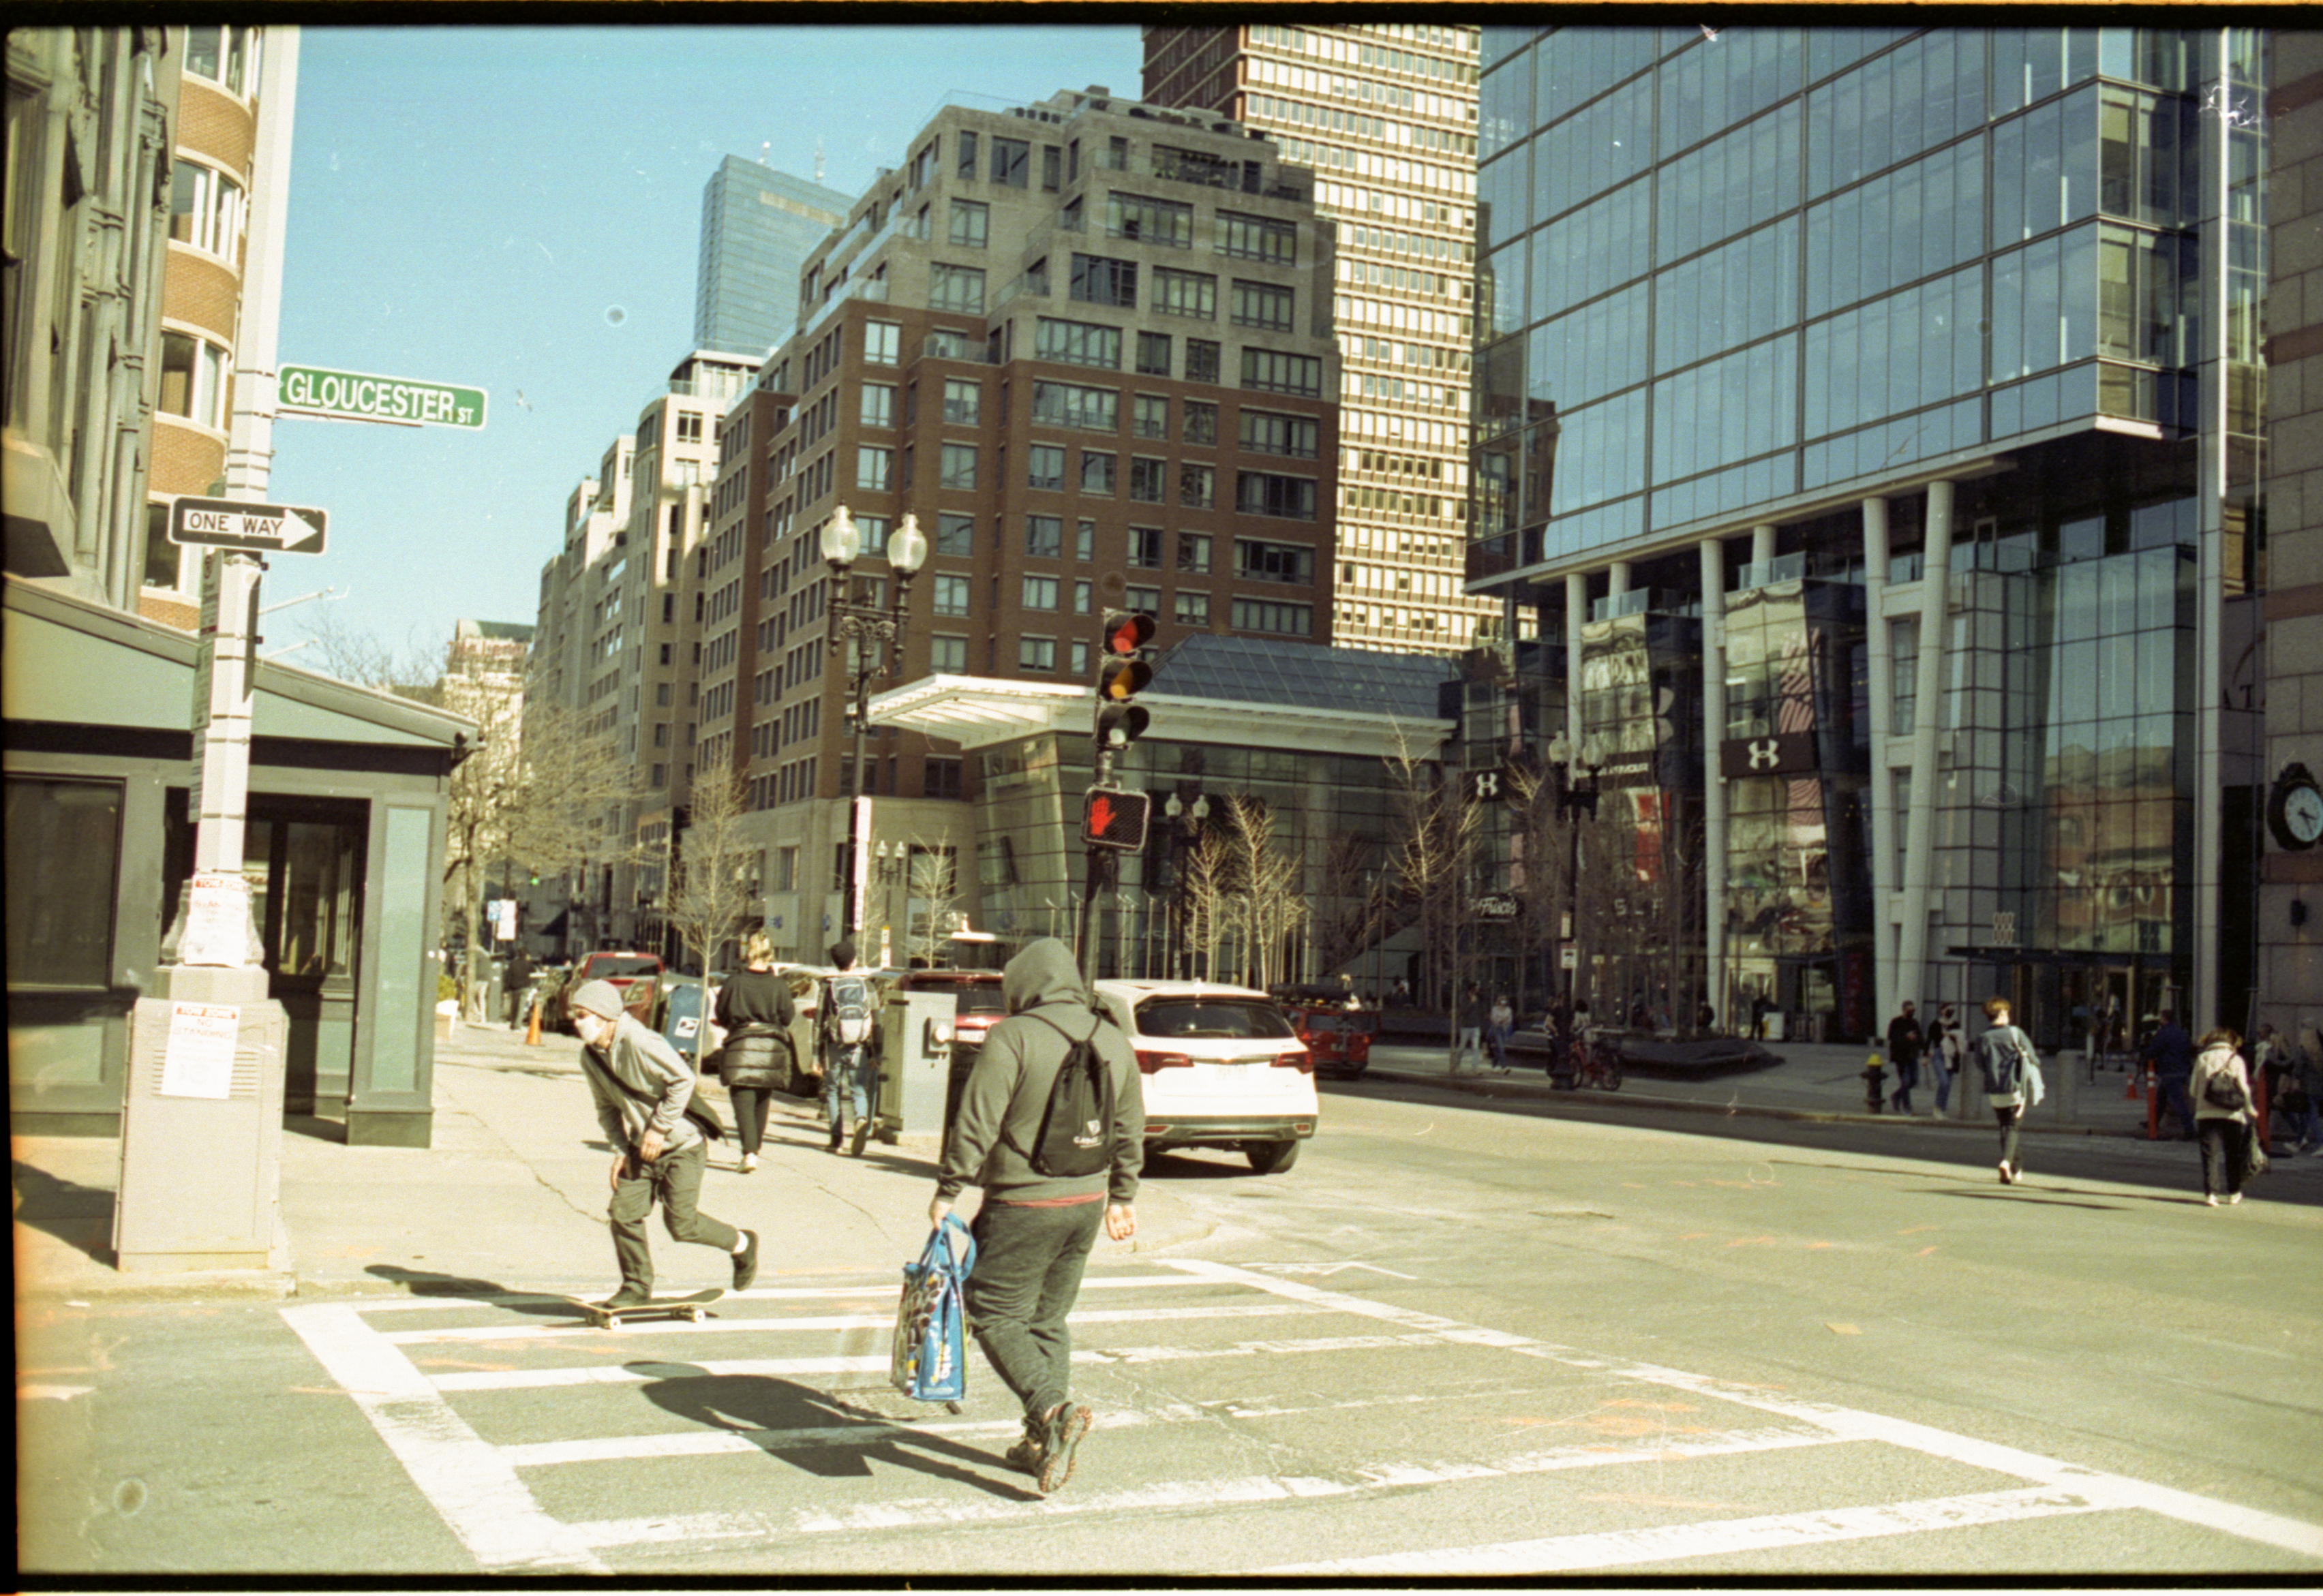
building, photograph, tire, car, vehicle, window, light, infrastructure, wheel, urban design, road surface, neighbourhood, thoroughfare, line, sidewalk, public space, city, road, street light, metropolitan area, Tints and shades, travel, zebra crossing, pedestrian crossing, urban area, sky, metropolis, facade, street fashion, mixed use, snapshot, human settlement, street, pedestrian, condominium, asphalt, downtown, lane, cityscape, house, traffic, nonbuilding structure, town, intersection, walking, tower block, shadow, apartment, signaling device, traffic light, light fixture, tourism, transport, commercial building, photography